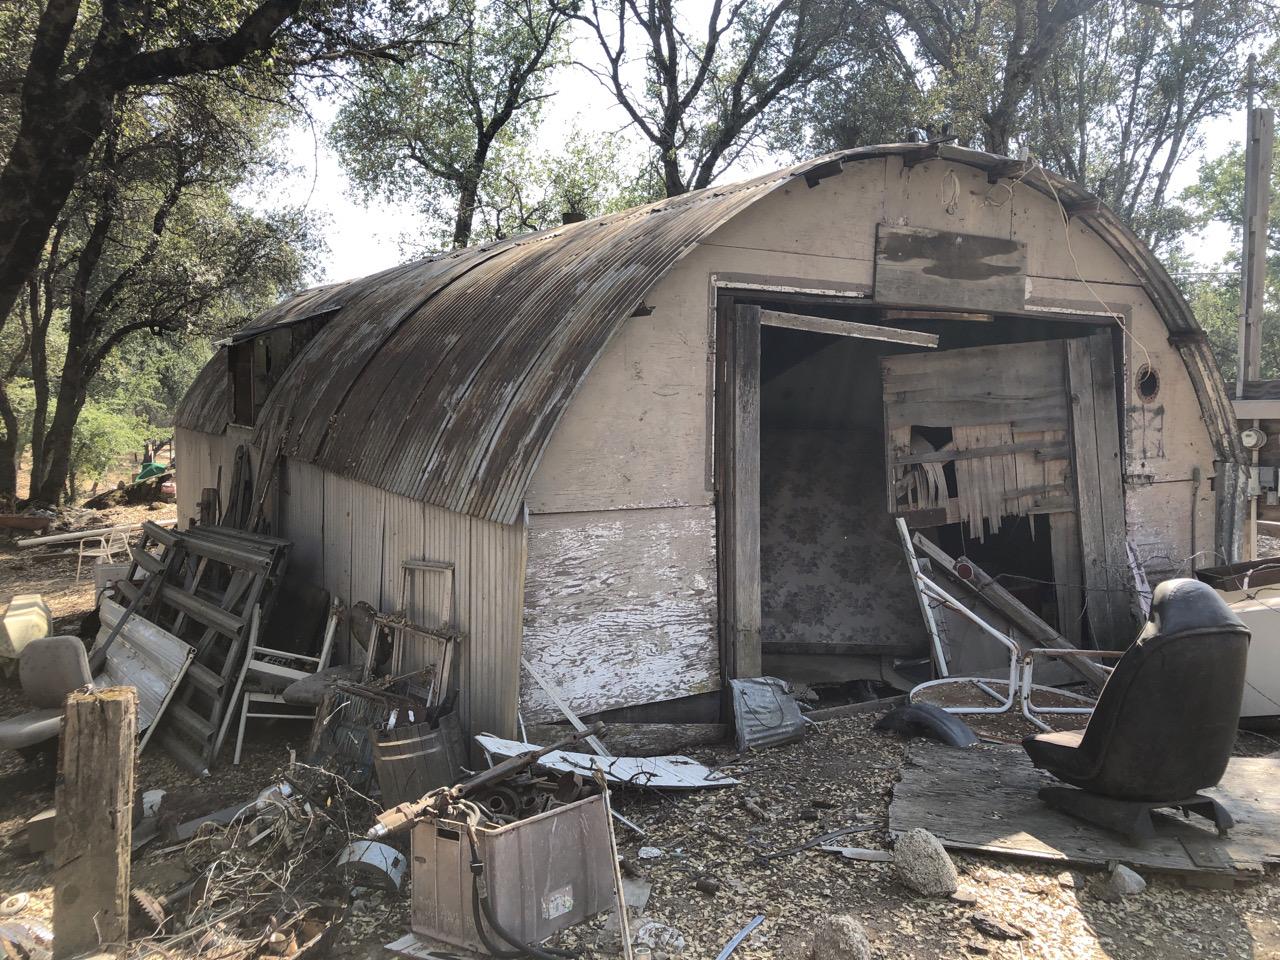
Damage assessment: no_damage